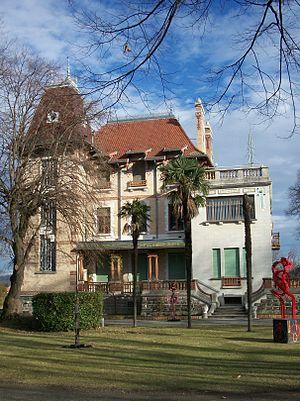
Villa Oustau (Aureilhan, Hautes-Pyrénées, France)
Cet article recense les monuments historiques protégés au titre du Patrimoine du XXᵉ siècle du département des Hautes-Pyrénées, en France.
Cet article recense les monuments historiques des Hautes-Pyrénées, en France.
Laurence Oustau, né le 16 avril 1835, mort le 24 novembre 1929 est un ingénieur et industriel français de la fin du XIXᵉ siècle.